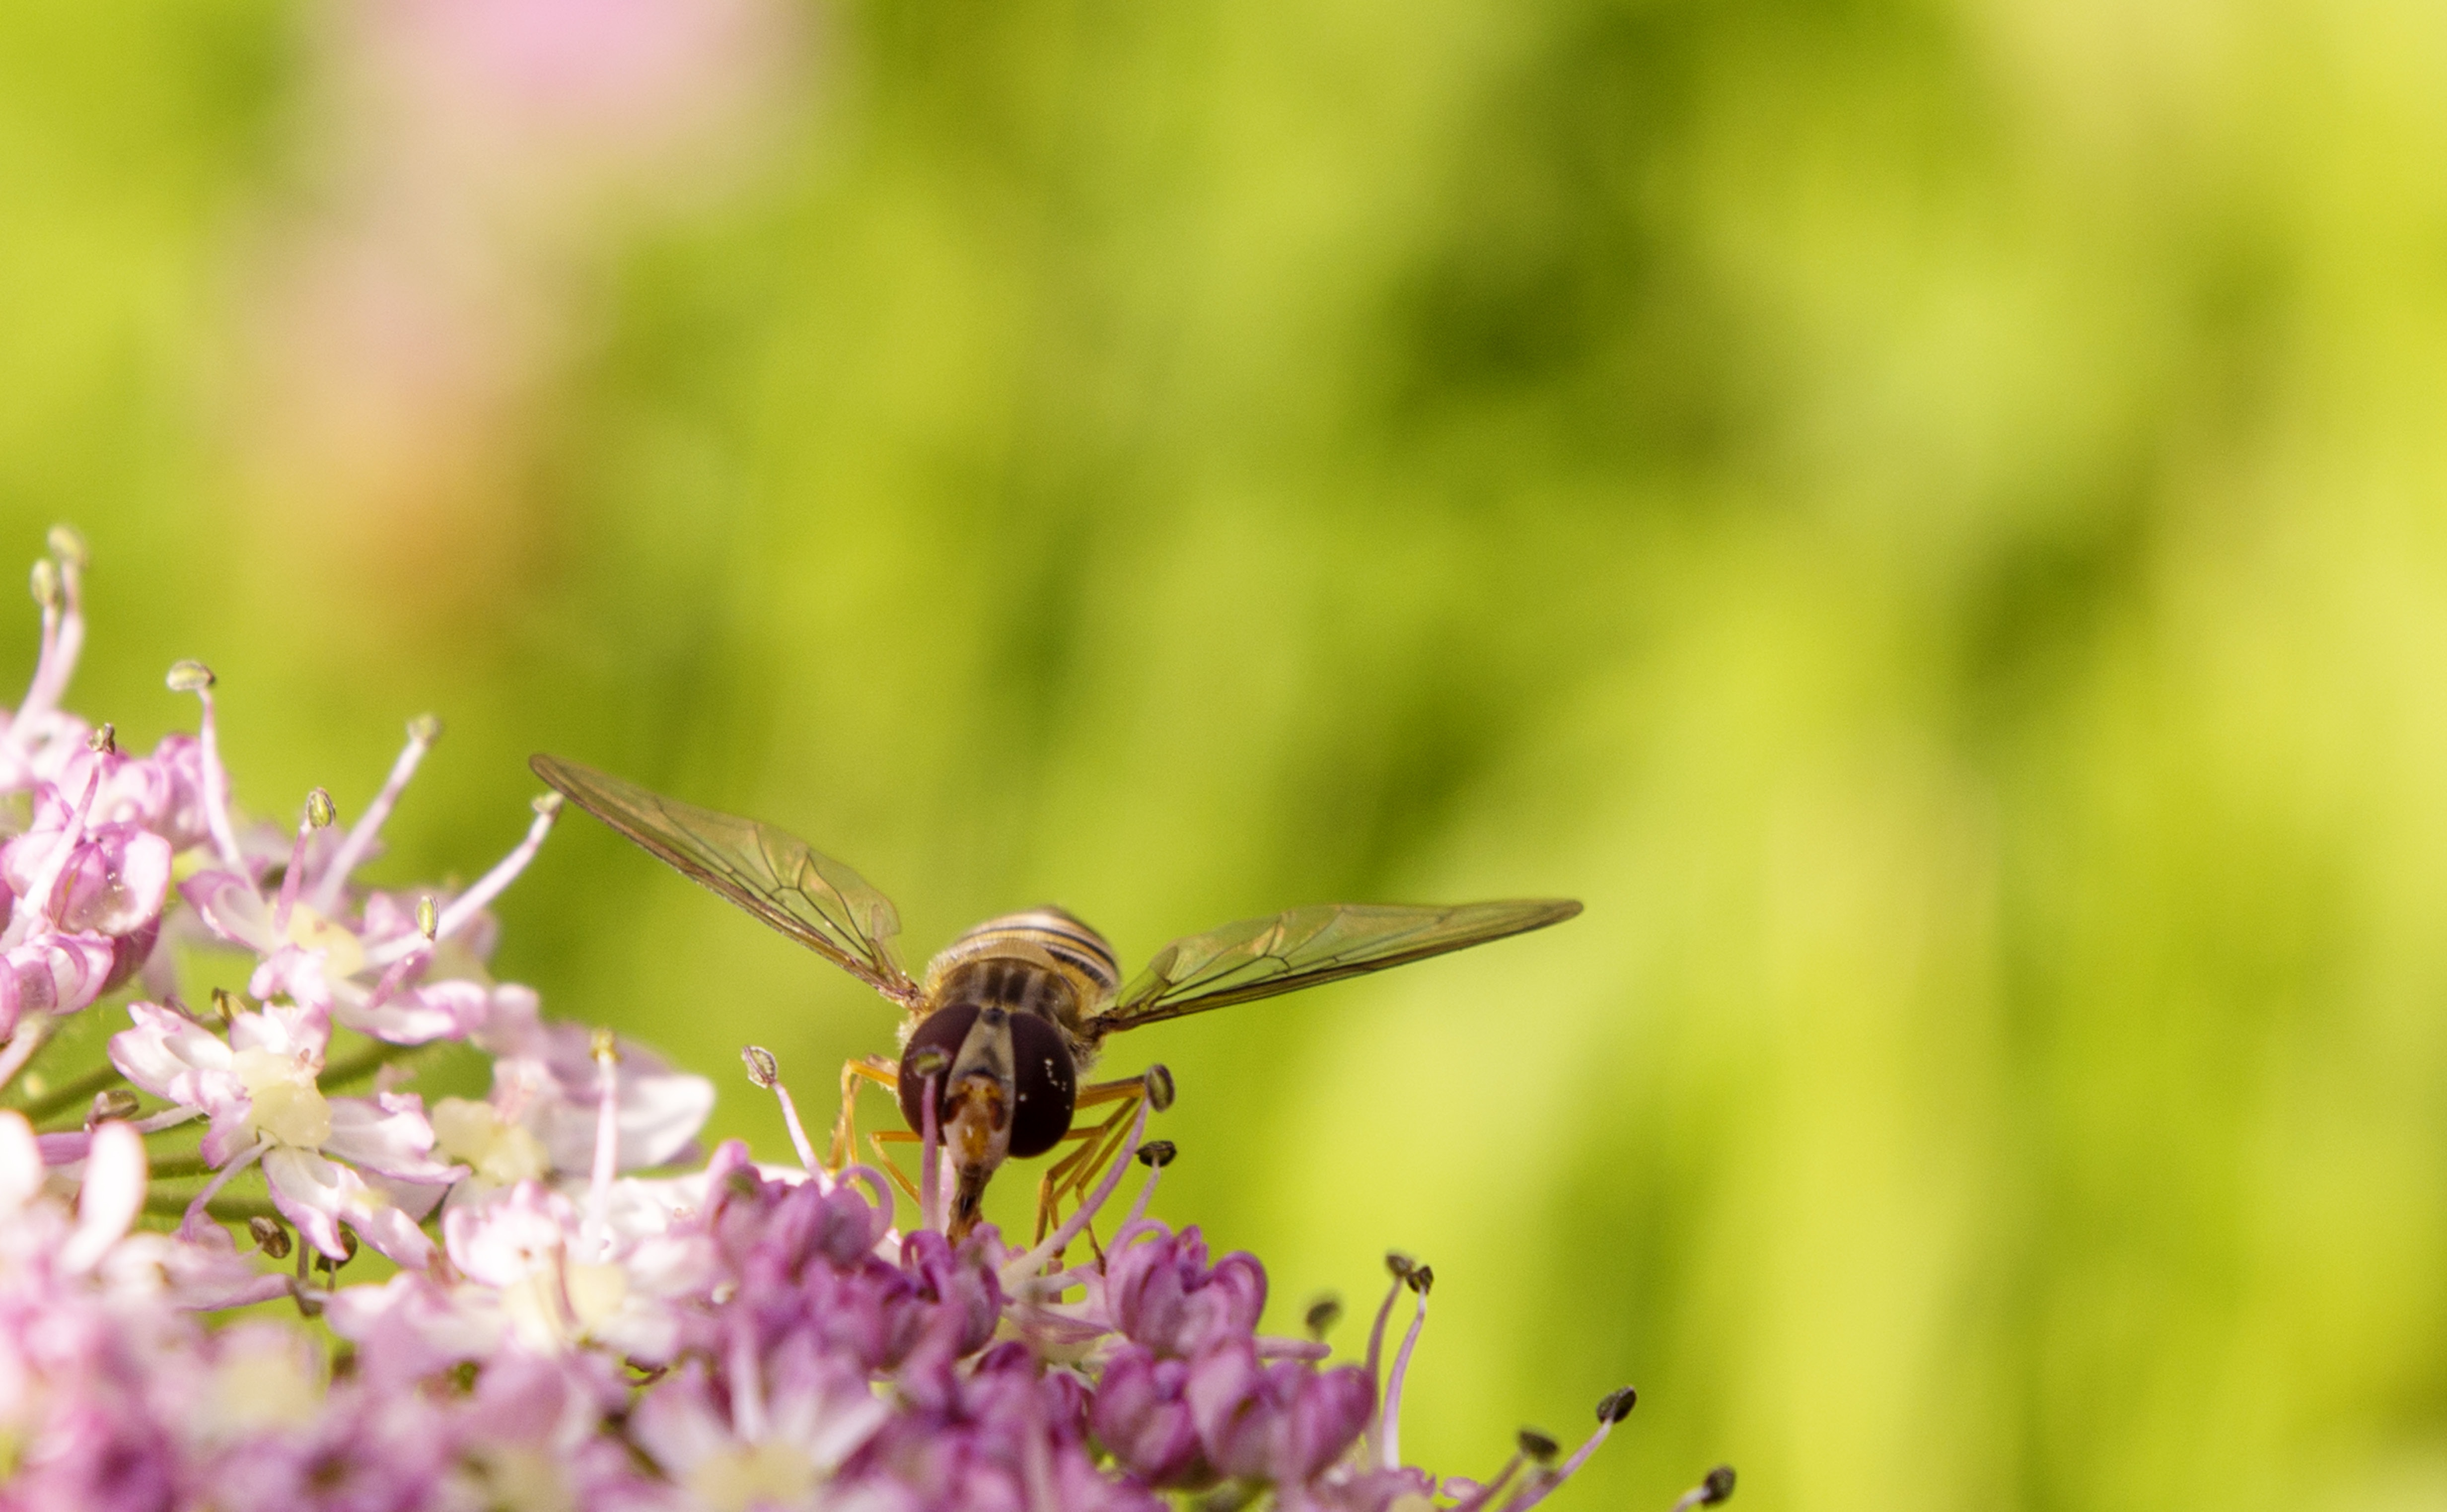
nature, grass, plant, photography, meadow, flower, fly, wildlife, green, insect, macro, close, flora, fauna, invertebrate, close up, bee, nectar, macro photography, arthropod, rose flower, honey bee, hover fly, membrane winged insect